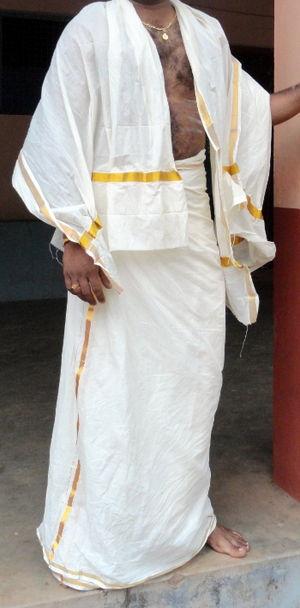
Le mundu est un bas de vêtement ornemental porté autour des hanches au Kerala, au Dakshina Kannada et aux Maldives. Ce vêtement s'apparente à la dhoti, au sarong et au longhi.